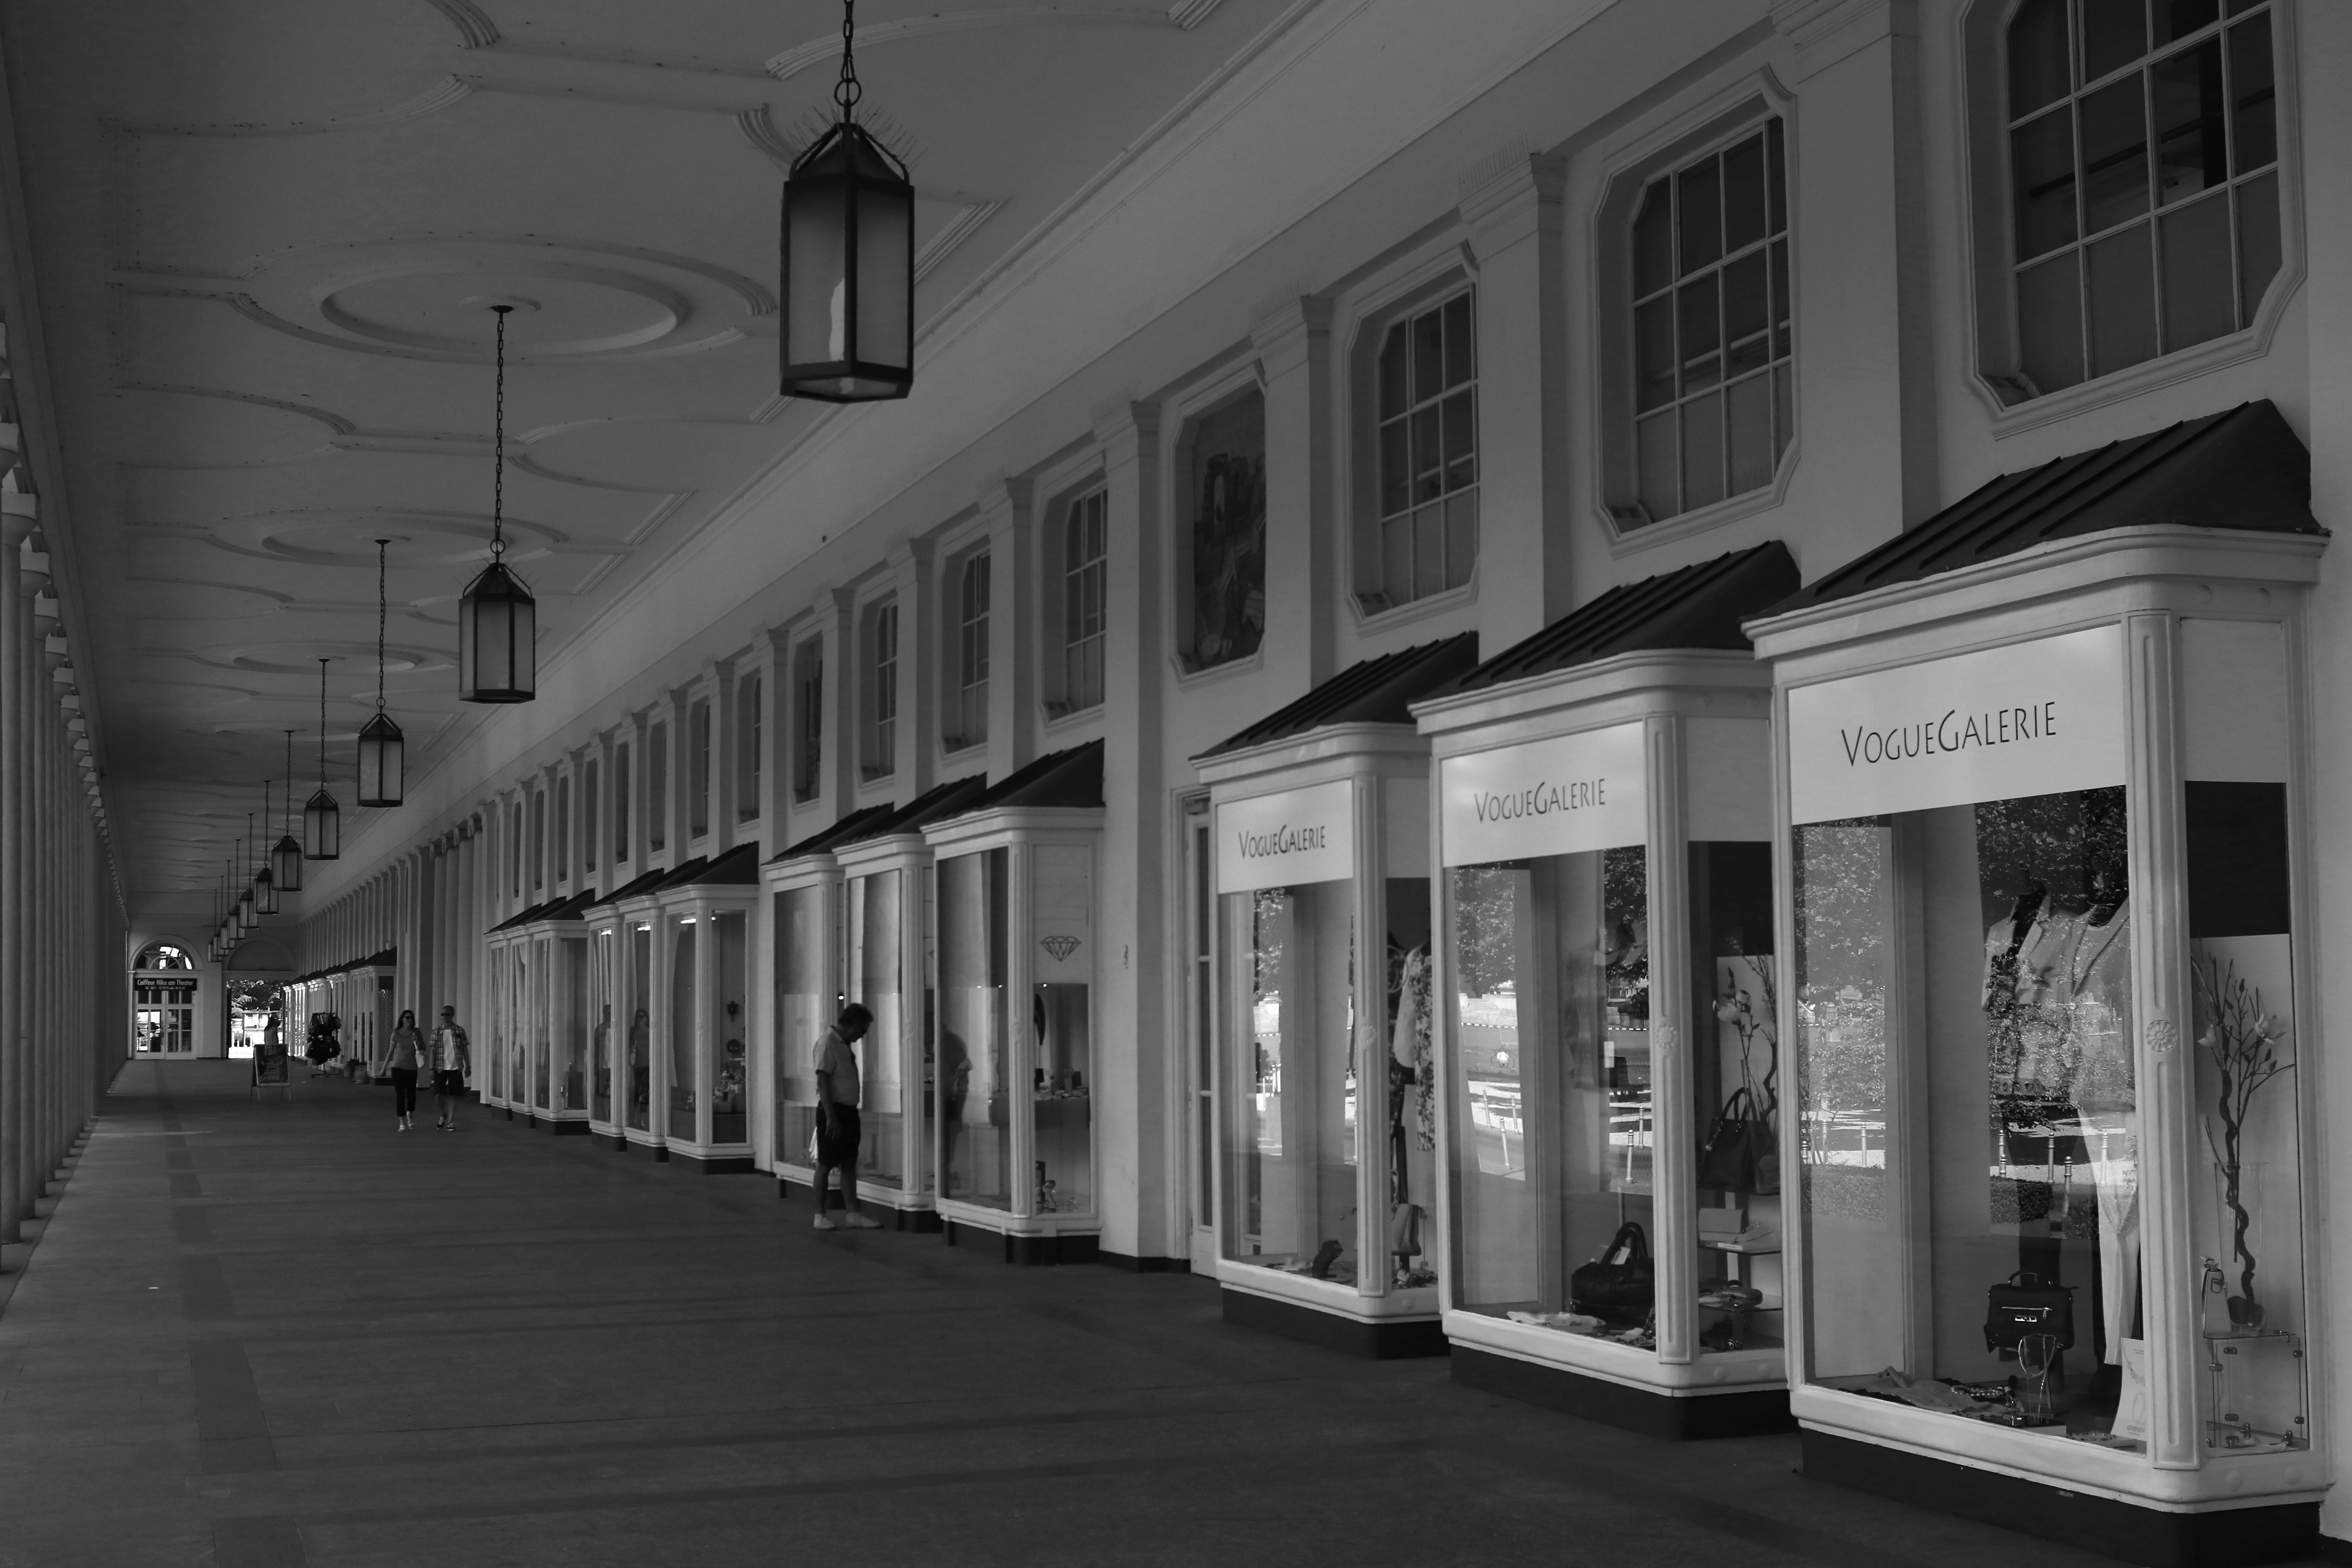
light, black and white, architecture, road, white, street, window, hall, facade, black, monochrome, lighting, bw, blackandwhite, blackwhite, symmetry, germany, alemania, allemagne, sw, schwarzweiss, schwarzweis, shape, germania, hesse, hassia, hessen, schwarzweissfotografie, schwarzweisfotografie, wiesbaden, urban area, monochrome photography